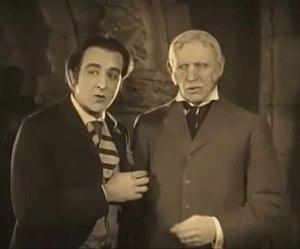
Frederic « Fred » Malatesta est un acteur américain d'origine italienne, né le 18 avril 1889 à Naples, mort le 8 avril 1952 à Burbank.